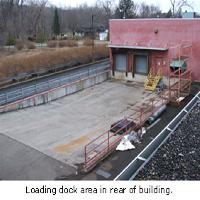
Weather: cloudy or overcast